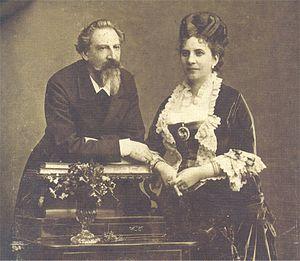
Elise ou Elisa Friedericke Hensler, comtesse d’Edla, est née le 22 mai 1836 à La Chaux-de-Fonds, en Suisse, et est décédée le 21 mai 1929 à Lisbonne, au Portugal. Elle est la deuxième épouse du roi Ferdinand II de Portugal.